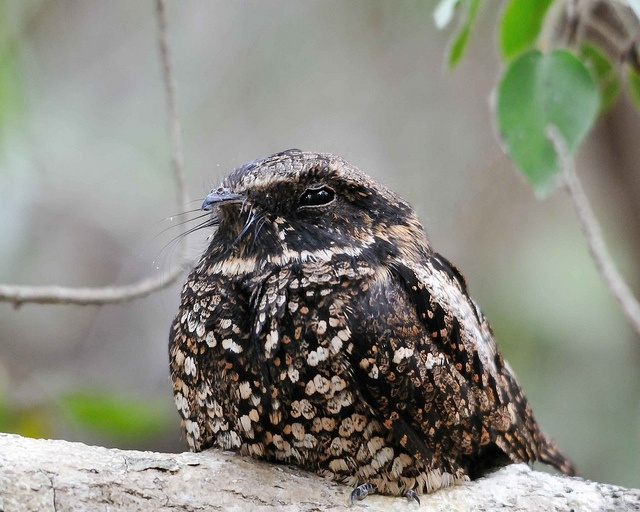
A closeup photograph of a black and brown owl.
An owl sits perched on a tree branch.
A small bird perched on top of a tree branch.
An owl is sitting on a large log in the wilderness.
a colorful bird resting on a thick branch